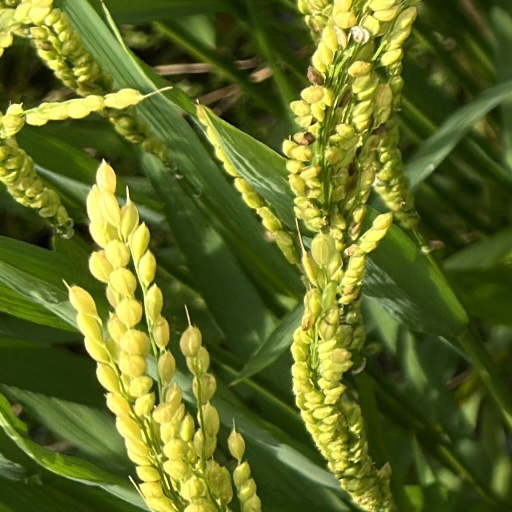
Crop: rice